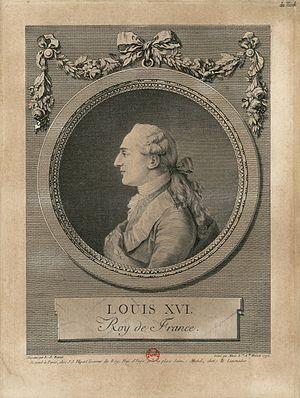
Marie-Louise-Adélaïde Boizot est une graveuse d'interprétation au burin française, née le 15 août 1744 à Paris où elle est morte en 1800.
Louis XVI, né le 23 août 1754 à Versailles et mort guillotiné le 21 janvier 1793 à Paris, est roi de France et de Navarre du 10 mai 1774 au 6 novembre 1789, puis roi des Français jusqu’au 21 septembre 1792. Il est le dernier roi de France de la période dite de l'Ancien Régime.